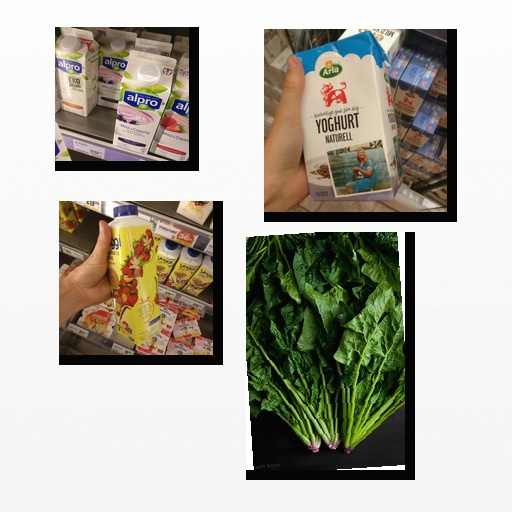
Food items: soyghurt, yoghurt, spinach, strawberry_yoghurt